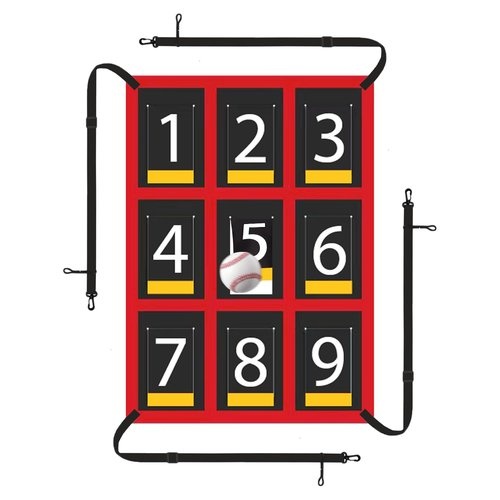
Adjustable Baseball Softball Net Strike Zone Target Net,19 * 27in Clear Numbered Strike Zone,Practice Throwing and Hitting with Accuracy，Applicable for Various Age Pitching Training
Brand: FILOMAX Color: red Features: 【Numbered Pitching Target Pad】-- The numbers design on the pitching pad help pitchers visualize each pitch, but also in refining pitching accuracy. Each section is numbered, allowing pitchers to aim at specific parts of the zone. 【High-Quality Construction】-- Our strike zone target is made from durable, heavy-duty PVC oxford cloth materials that withstand the impact of repeated pitches without showing signs of wear and tear.Double stitched seams at all four corner joints for durability. 【ADJUSTABLE】Made of highly visible and durable material，Equipped with an adjustable strap with a length of 24-45 in ，for setting up varied strike zone heights. 【EASY TO SETUP】Each of the four retractable straps has hooks and elasticated rope buckles at the end for easy mounting to the top of the baseball net for use.Move the hitting area up and down through the adjustable line. Fits 6X6,7x7 or 8X8 baseball hitting and practice nets. 【Ideal for Solo & Team Practice】-- Whether it's for individual practice at home or team settings, this strike zone target suits all. It can greatly improve pitching drills, allowing players to practice on their own with clear objectives and feedback. Package Dimensions: 11.5 x 9.1 x 1.3 inches
Brand: FILOMAX
Category: Sporting Goods > Athletics > Baseball & Softball > Baseball & Softball Training Aids > Baseball & Softball Swing Trainers